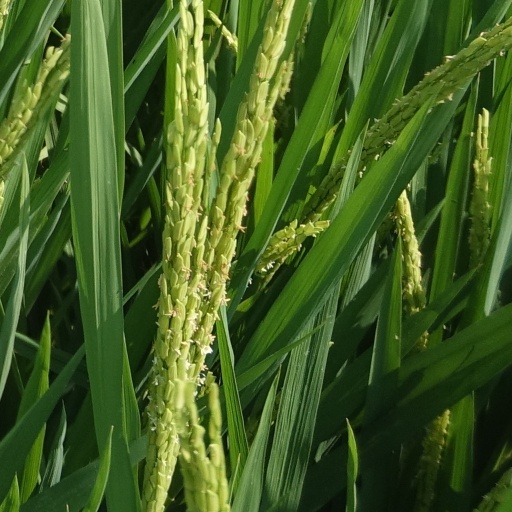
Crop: rice